Hauteville-sur-Fier

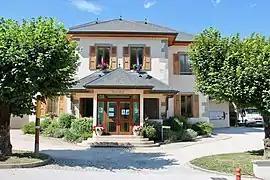

Hauteville-sur-Fier (literally "Hauteville on Fier") is a commune in the Haute-Savoie department in the Auvergne-Rhône-Alpes region in south-eastern France.